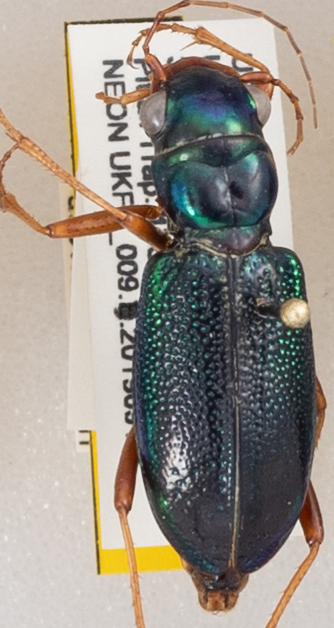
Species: Tetracha virginica
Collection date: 2019-09-17
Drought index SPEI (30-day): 1.13
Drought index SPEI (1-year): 1.69
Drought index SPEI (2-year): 0.764